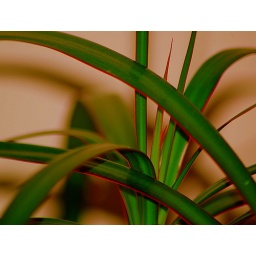
My plant in my living room, I have played with the saturations to brighten the green and sharpen the red.